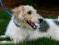
Label: dog